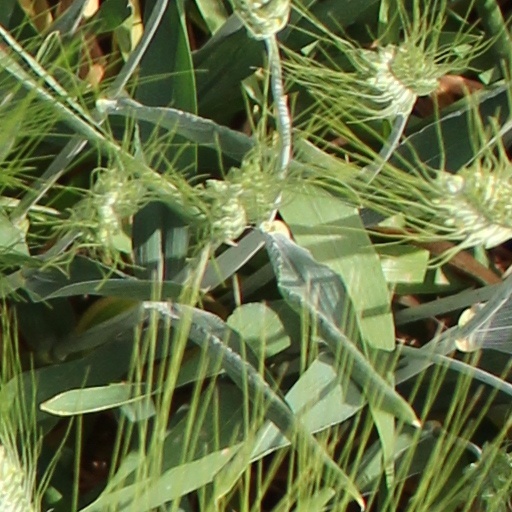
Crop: wheat